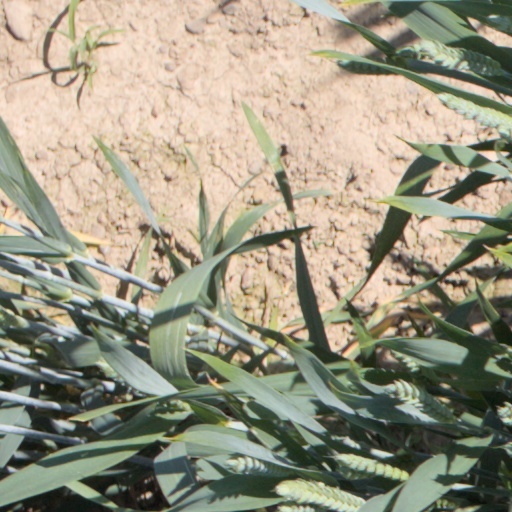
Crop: wheat